Psalm 146 (Bruckner)

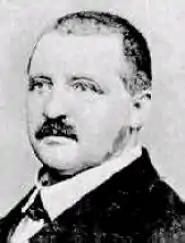
The composer,

Psalm 146 in A major (WAB 37) by Anton Bruckner is a psalm setting for double mixed choir, soloists and orchestra. It is a setting of verses 1 to 11 of a German version of Psalm 147, which is Psalm 146 in the Vulgata.